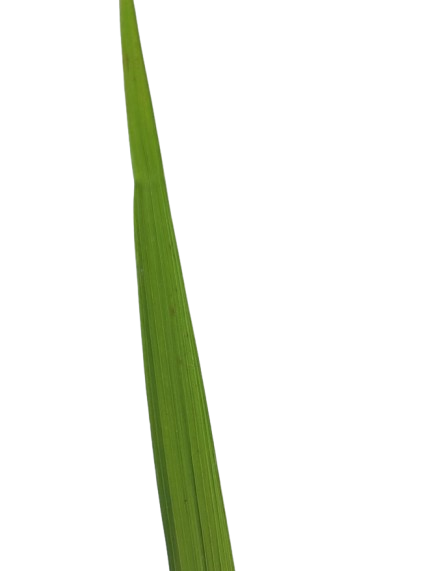
Label: Healthy